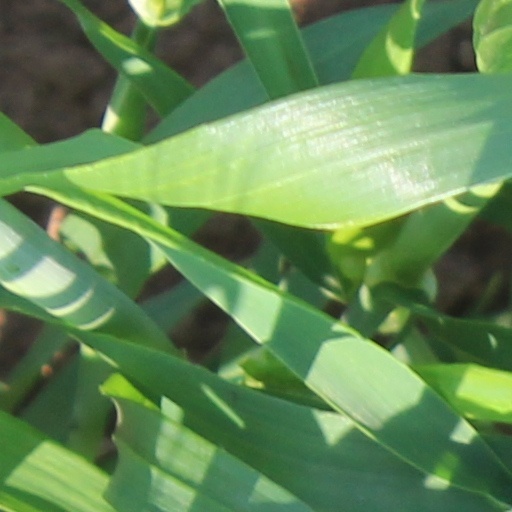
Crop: wheat